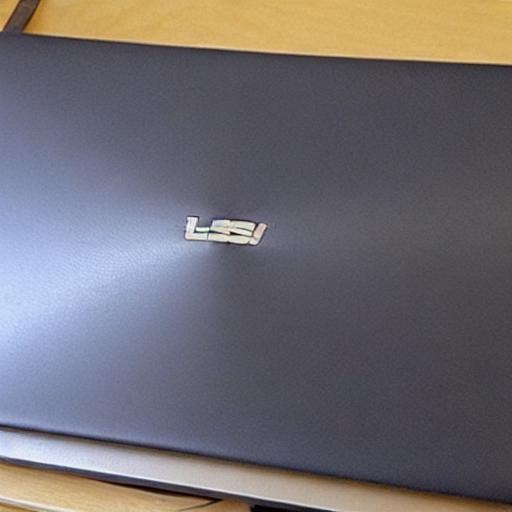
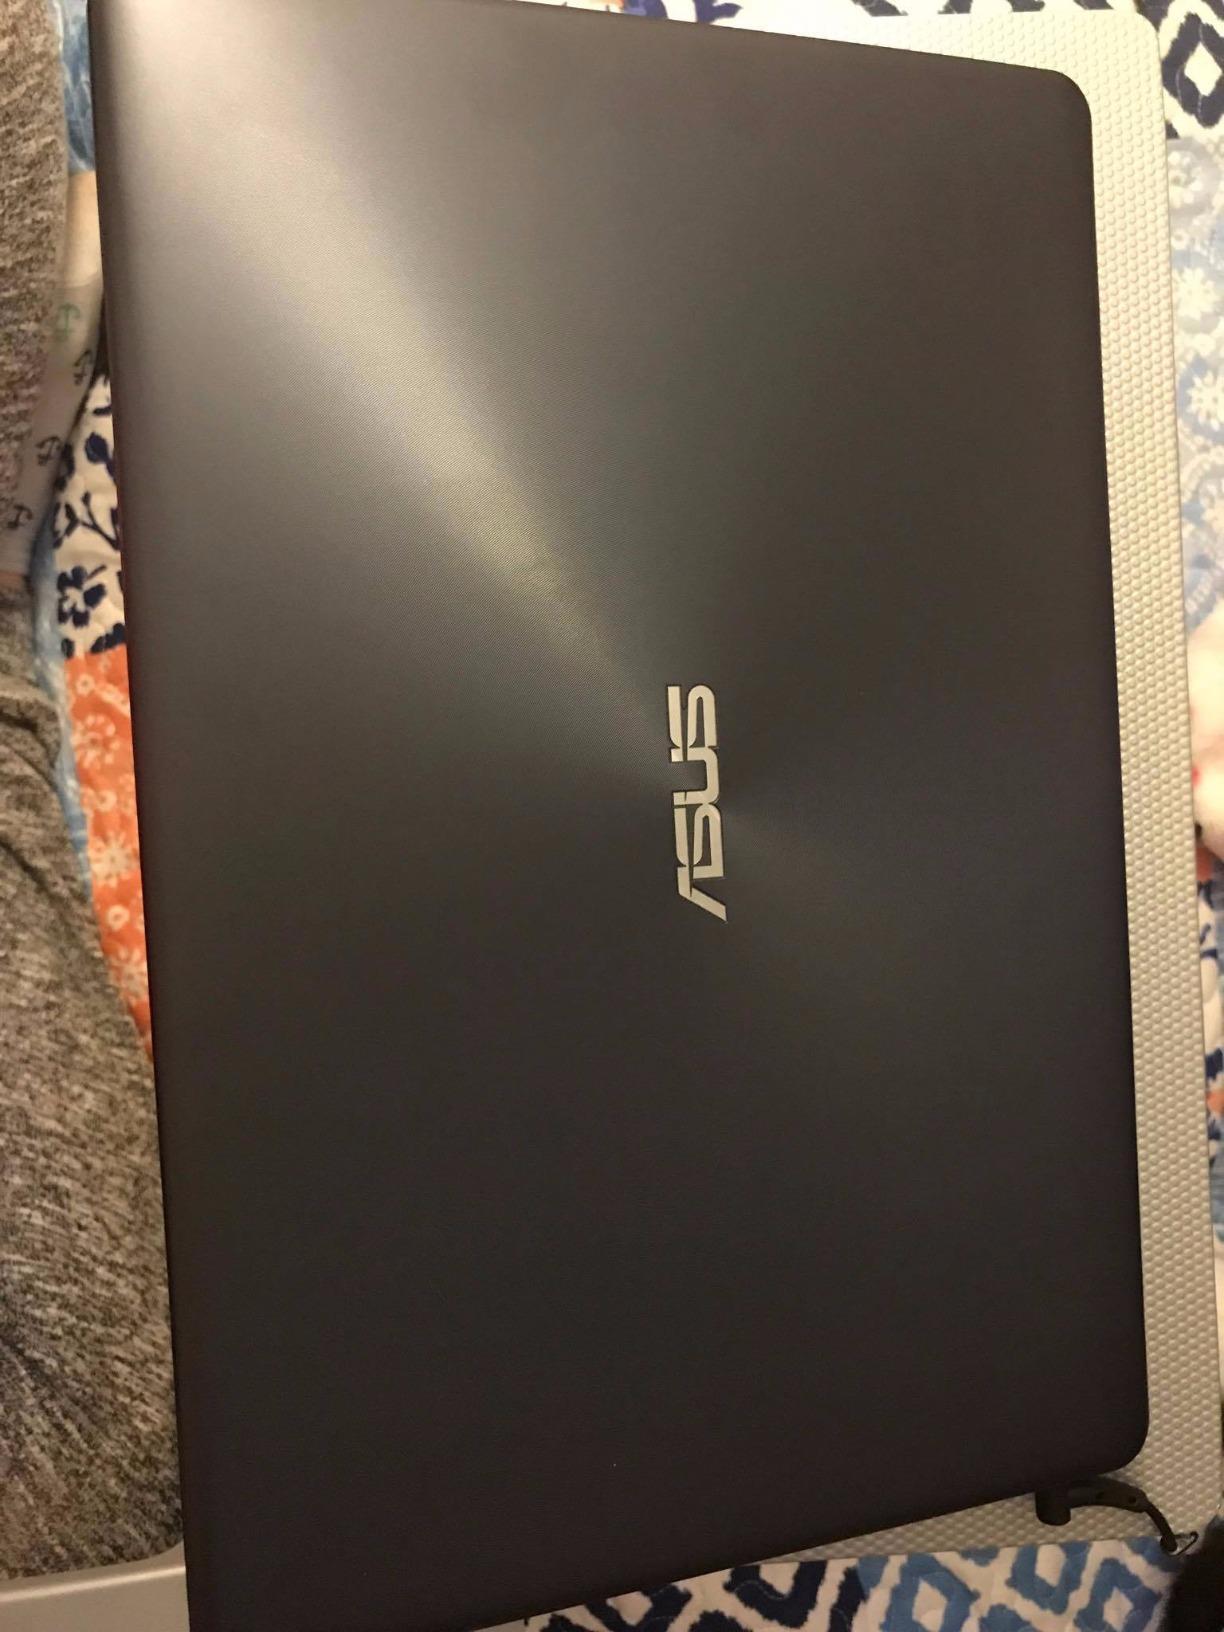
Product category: laptop
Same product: no